History of the Republic of Venice

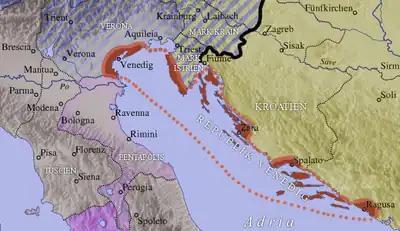
The Republic of Venice in AD 1000. The republican territory is dark red, the borders in light red.

The Republic of Venice was a sovereign state and maritime republic in Northeast Italy, which existed for a millennium between the 8th century and 1797.